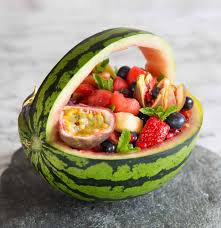
Label: Watermelon